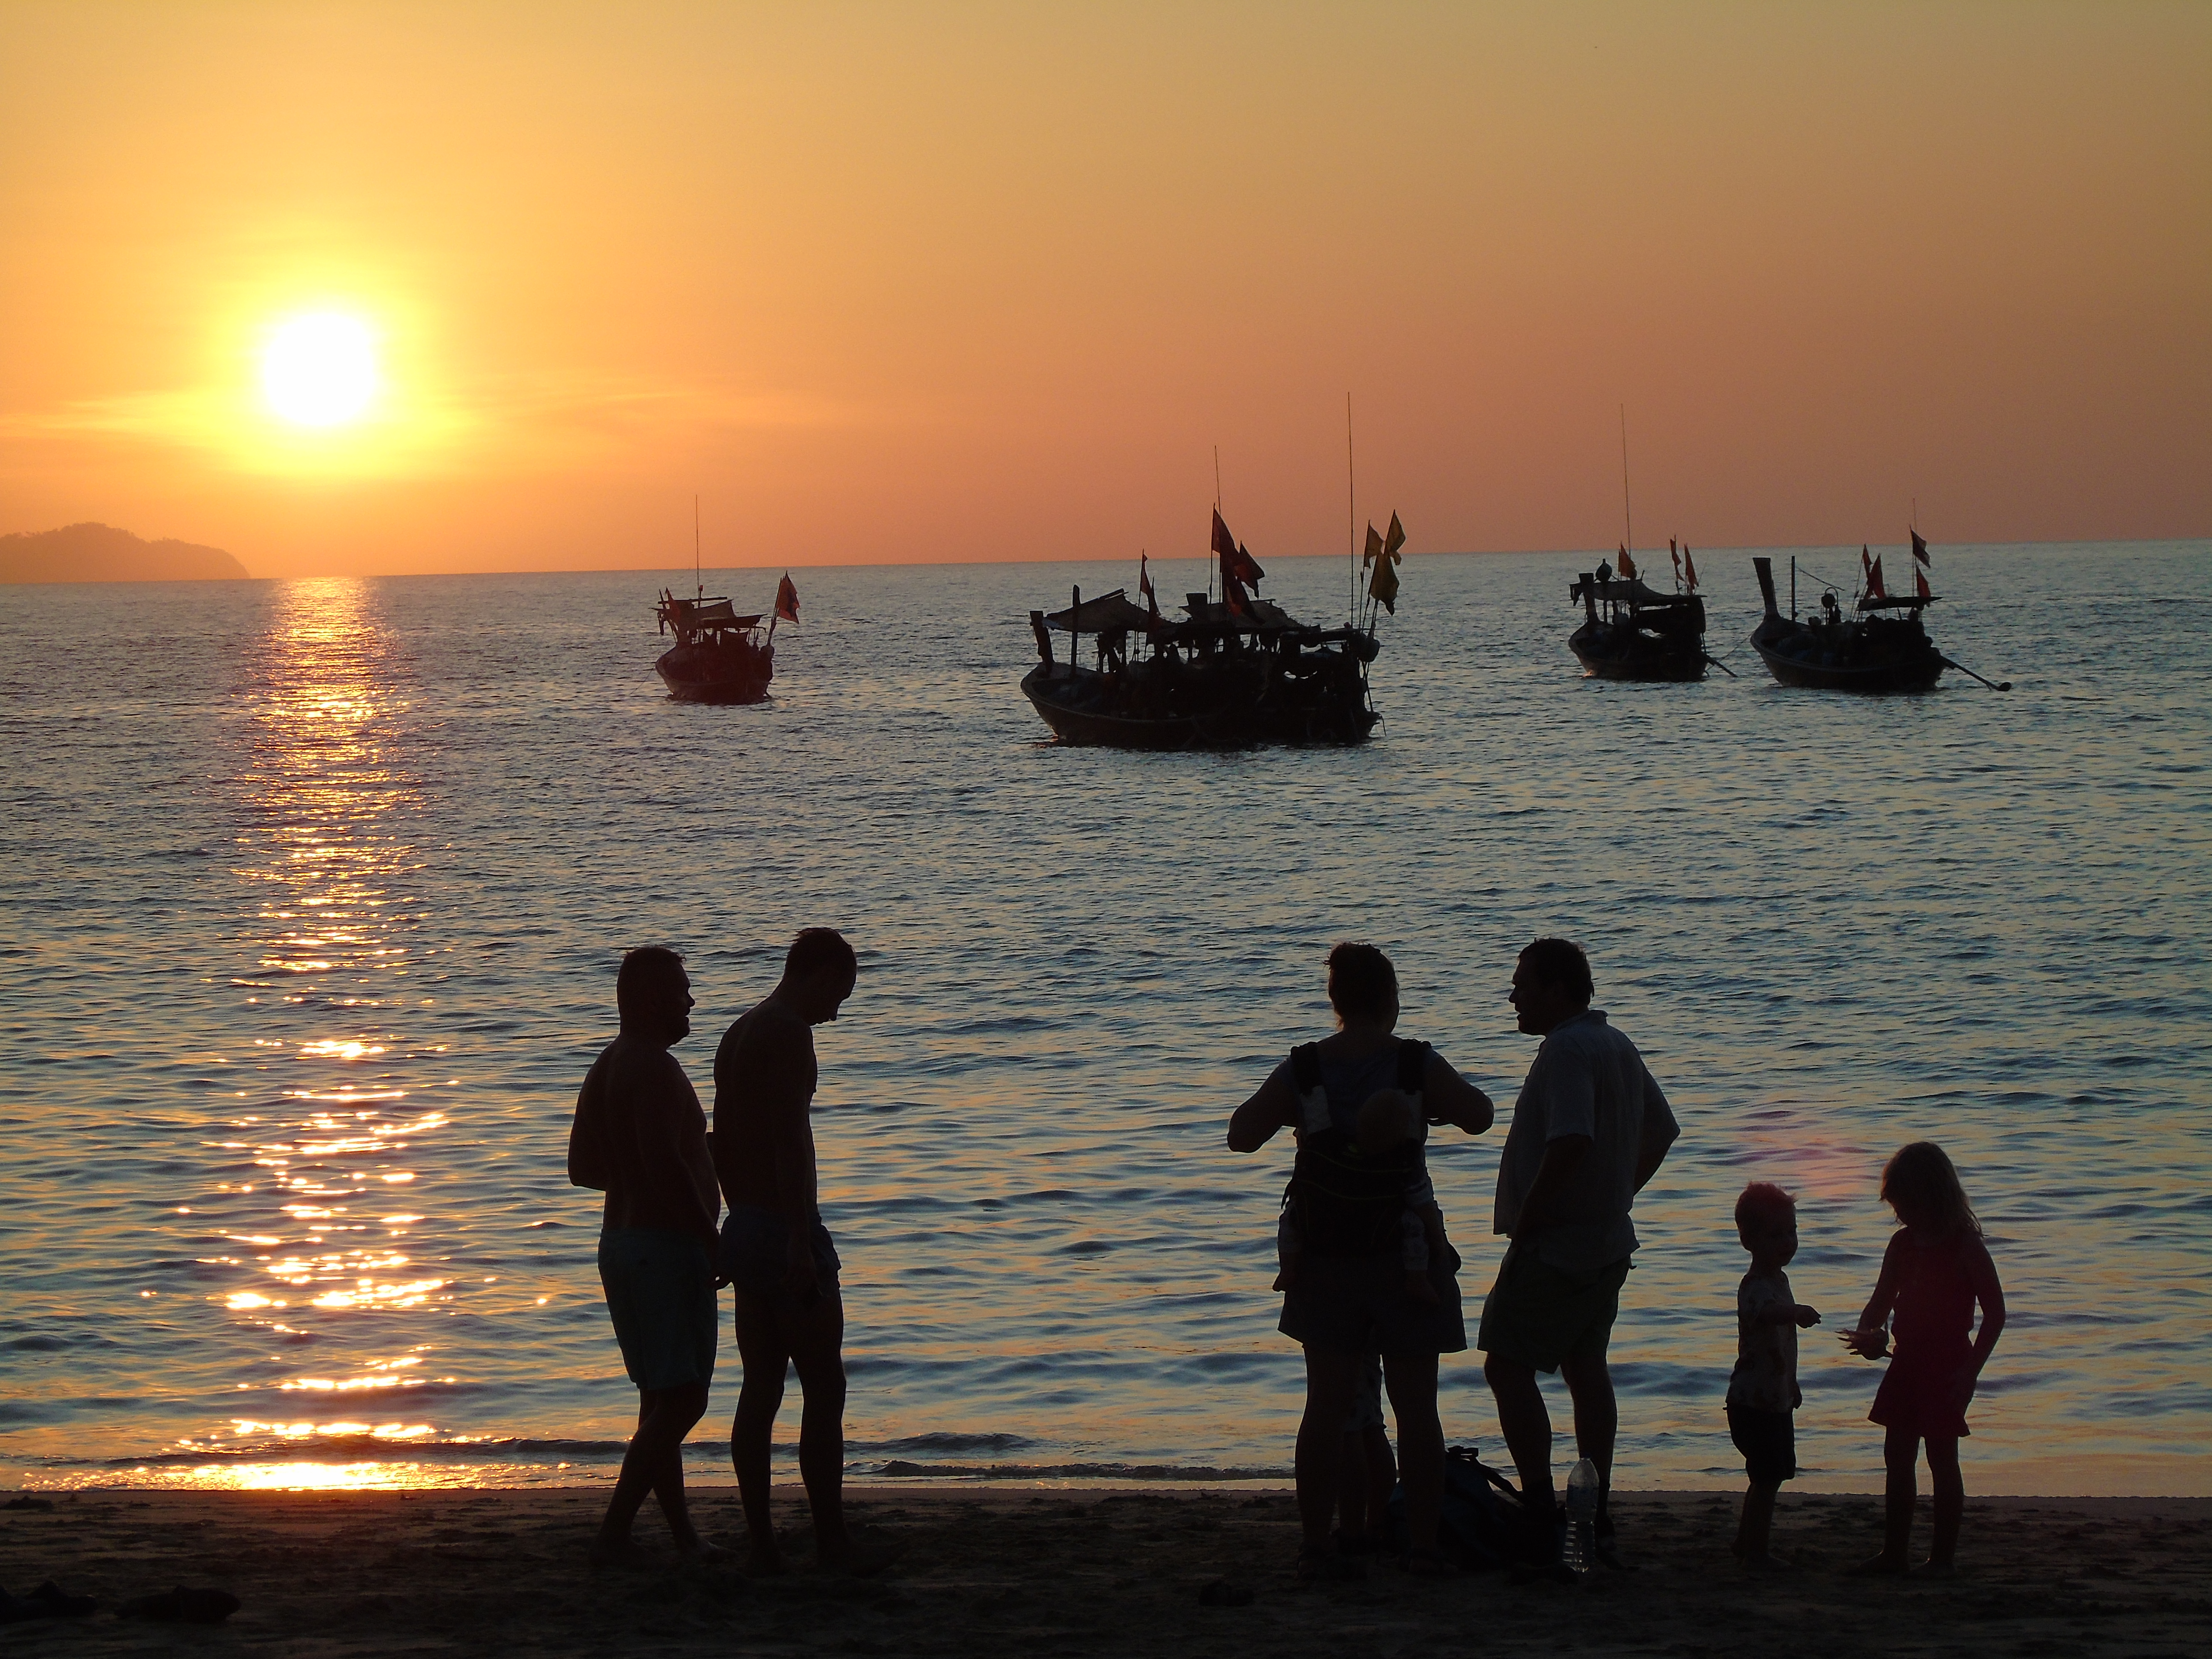
sunset, beach, horizon, sea, sky, ocean, vacation, sun, morning, evening, vehicle, sunrise, silhouette, coast, calm, dusk, boat, tourism, dhow, coastal and oceanic landforms, leisure, watercraft, afterglow